Joseph Stallaert

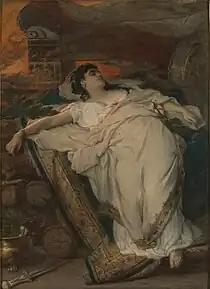
"Polyxena sacrificed on Achilles' funeral pyre"

In 1852, he became Director of the Academy of Fine Arts in Tournai. His mentor Navez exerted some influence to obtain a contract for him to do a painting for the Brussels Town Hall. He painted the medieval subject of "The death of Everaard t'Serclaes" in 1854. He married Louise-Henriette Delbruyère on 22 June 1856 in Tournai. He obtained a gold medal at the Brussels Salon of 1860. In 1865, he was selected to be the first teacher of "Drawing and Painting from Nature" at the Royal Academy of Fine Arts in Brussels. He held several important positions at the Brussels Academy over the next thirty years.